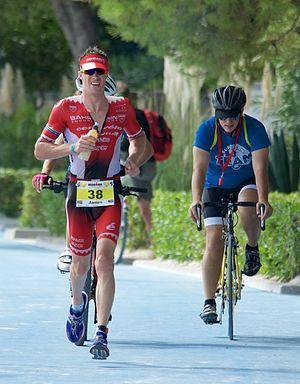
James Cunnama né le 27 avril 1983 à Pietermaritzburg en Afrique du Sud est un triathlète professionnel. Multiple vainqueur de compétition Ironman et Ironman 70.3.